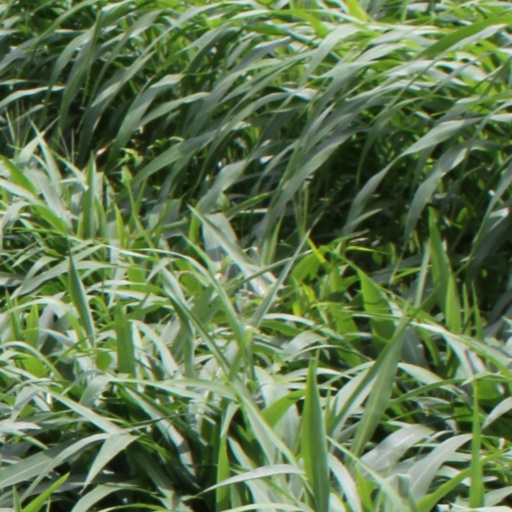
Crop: sorghum